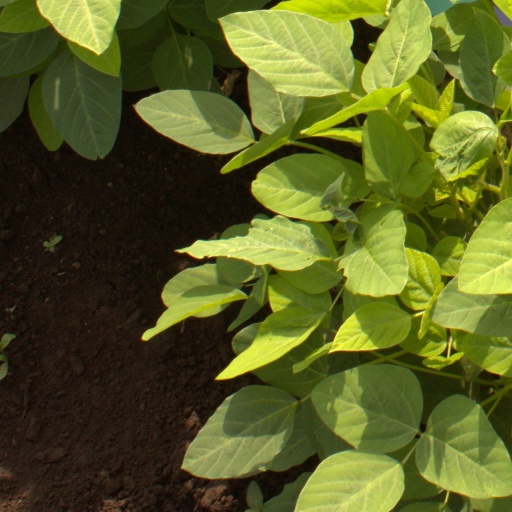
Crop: soybean